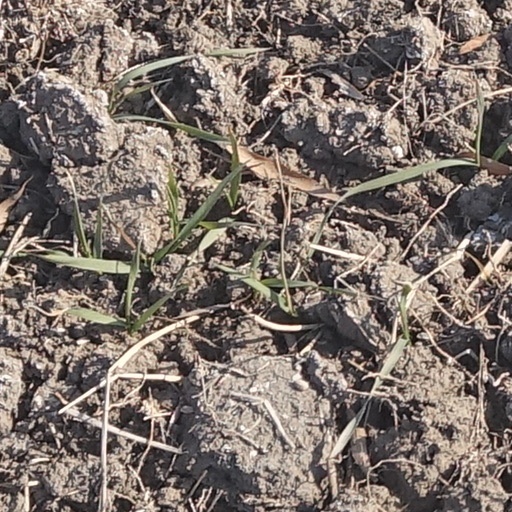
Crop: wheat